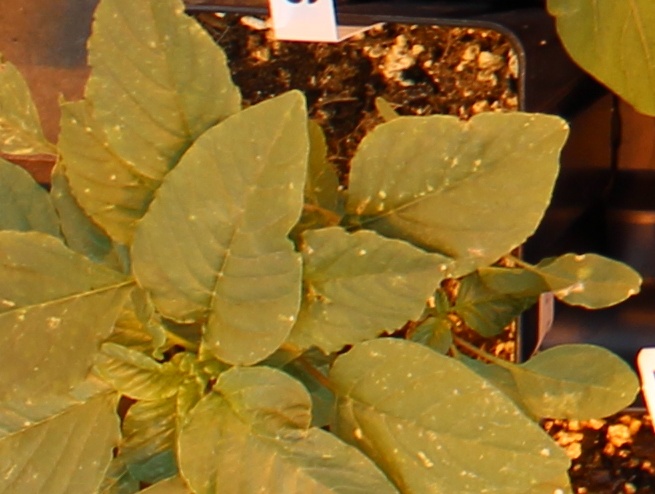
Label: Palmer Amaranth